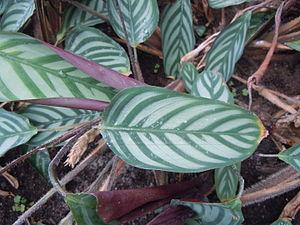
Vue de feuille de Ctenanthe setosa cultivée dans les Serres d'Auteuil
Ctenanthe est un genre de plantes monocotylédones de la famille des Marantaceae originaire d'Amérique du Sud. Il comprend environ 18 espèces des plantes herbacées vivaces. Quelques espèces sont cultivées comme plantes d'ornement.
Ctenanthe setosa est une plante de la famille des Marantaceae originaire du Brésil.